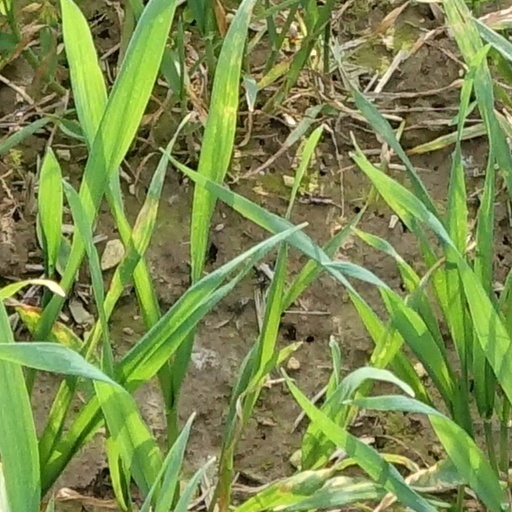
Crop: wheat